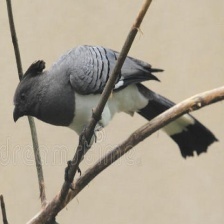
Species: GO AWAY BIRD
Scientific name: CORYTHAIXOIDES CONCOLOR